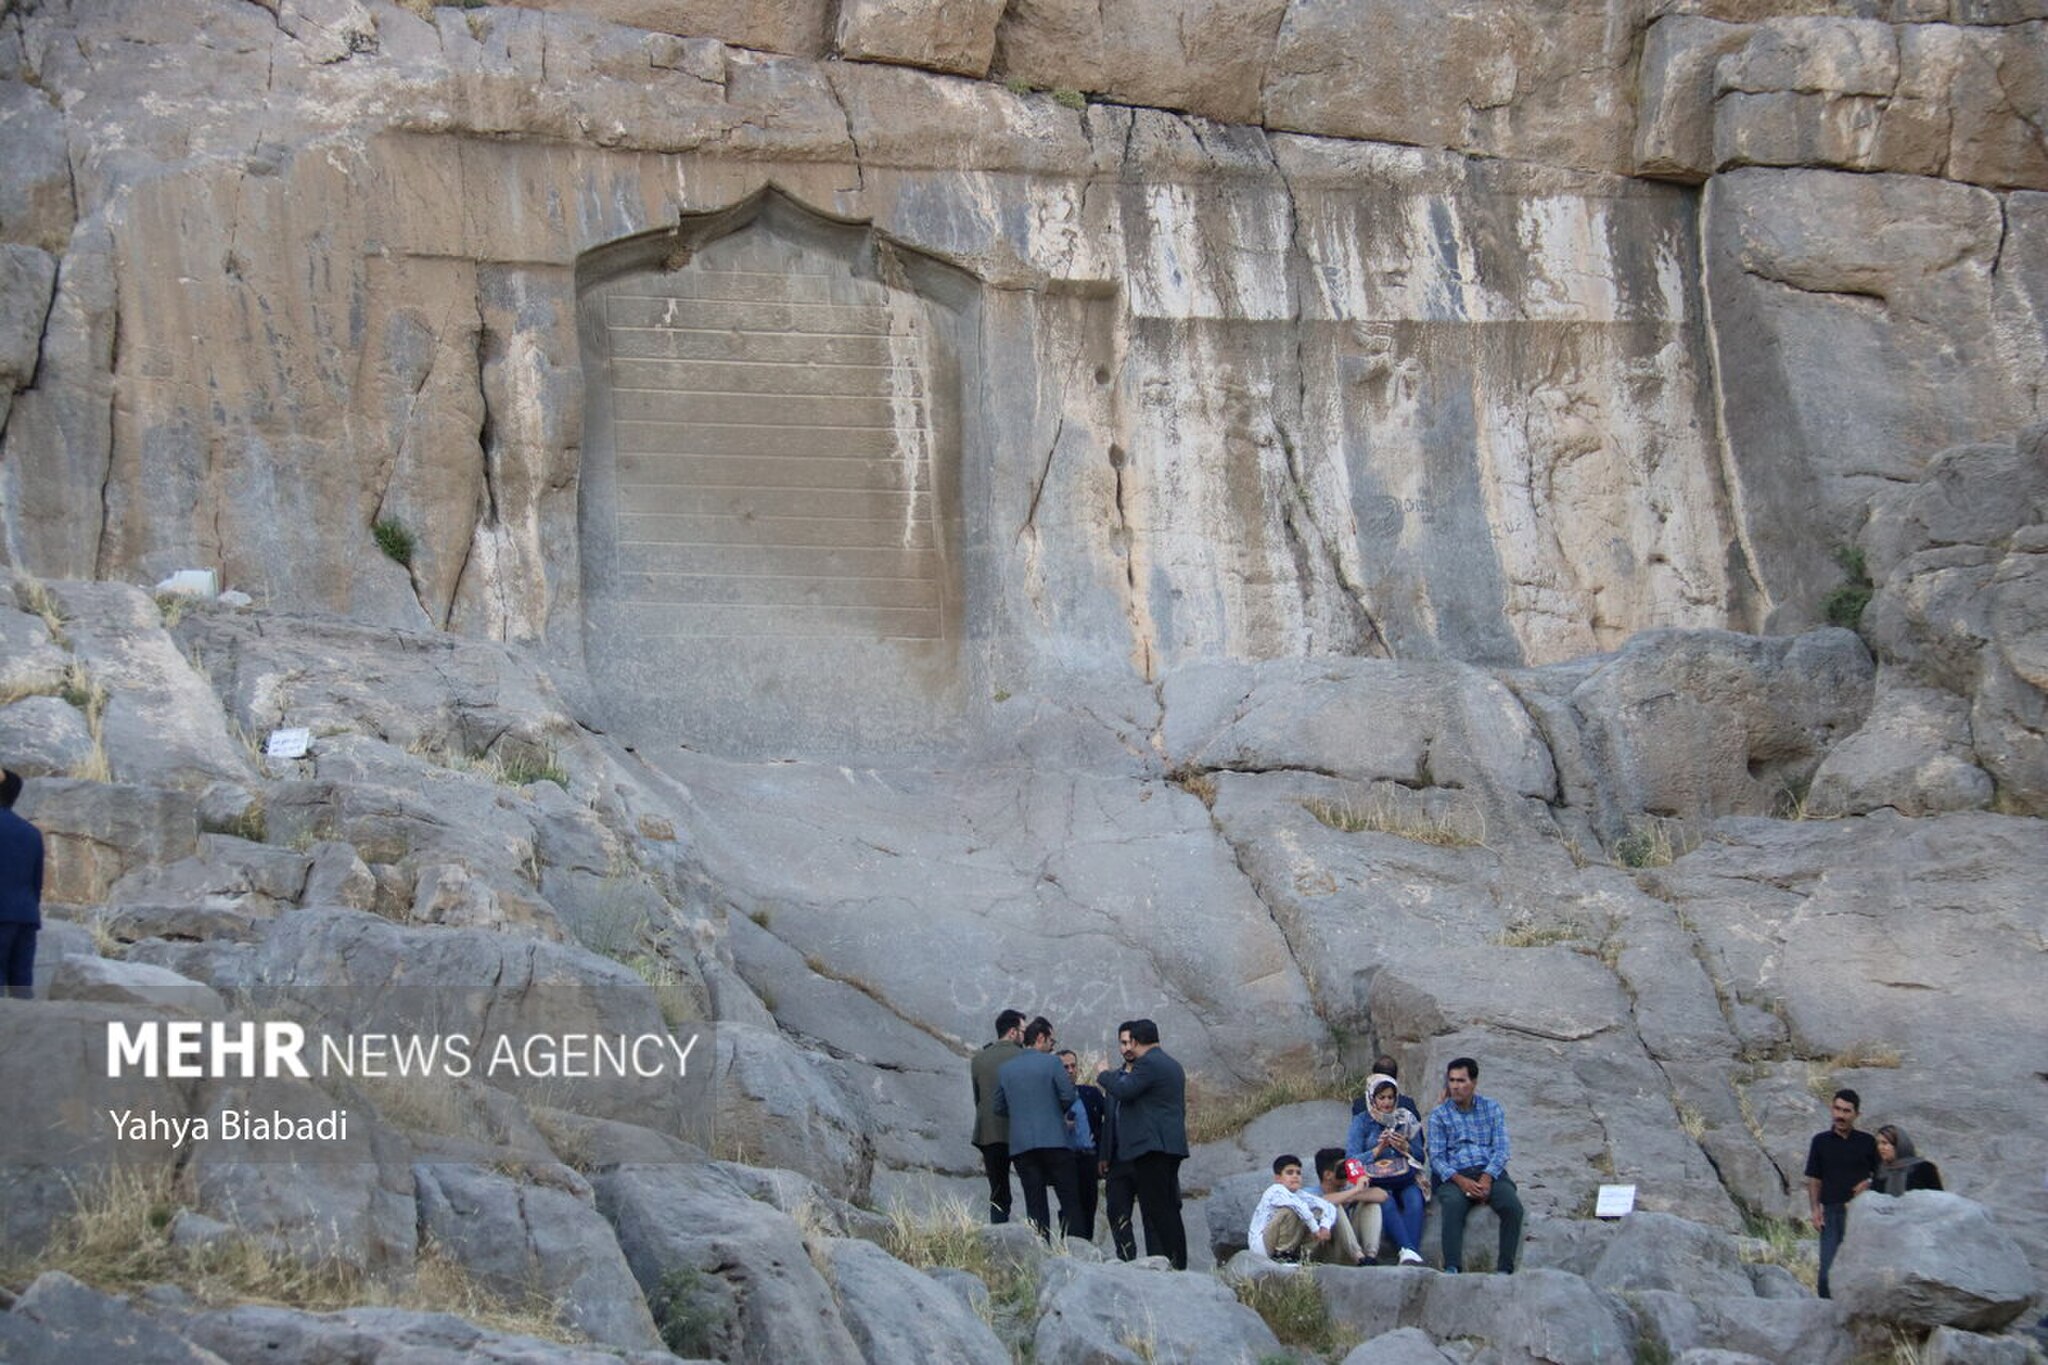
Title: Bisotun World Heritage Site (2025) 18 Mehr
Description: The Bisotun complex is located 30 kilometers northeast of Kermanshah and contains a large number of historical monuments such as the statue of Hercules, the relief of Mehrdad II, Farhad Tarash, and others. Due to the existence of historical monuments that date back to about four thousand years ago and continue until a few hundred years ago, Bisotun is considered a treasure of historical monuments of Iran, 28 of which have been registered as national monuments of Iran so far and host many tourists and travelers every year
Date: Published on 10 May 2025 - 09:10
Categories: Behistun Inscription, PD-old-100-expired, CC-PD-Mark, Photos from Mehrnews.com, Photos by Yahya Biabadi for Mehr News Agency